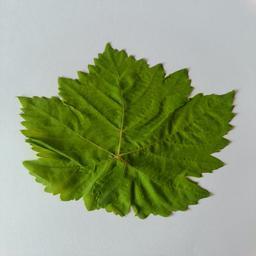
Label: Healthy Leaves